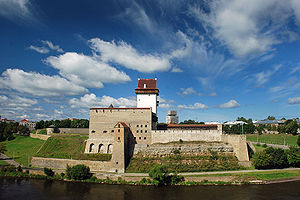
Narva
Narva er Estlands tredjestørste by med ca. 67.000 indbyggere. Byen ligger ved den russiske grænse. Floden Narva, som danner grænsen mellem Estland og Rusland, løber fra Peipsi-søen gennem byen til Narva-Jõesuu, hvor den løber ud i Narvabugten, der er en del af Den Finske Bugt.